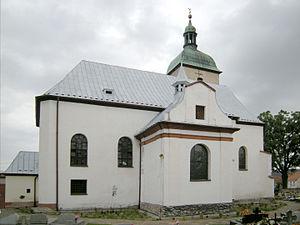
Ratnowice est une localité polonaise de la voïvodie d'Opole et du powiat de Nysa.